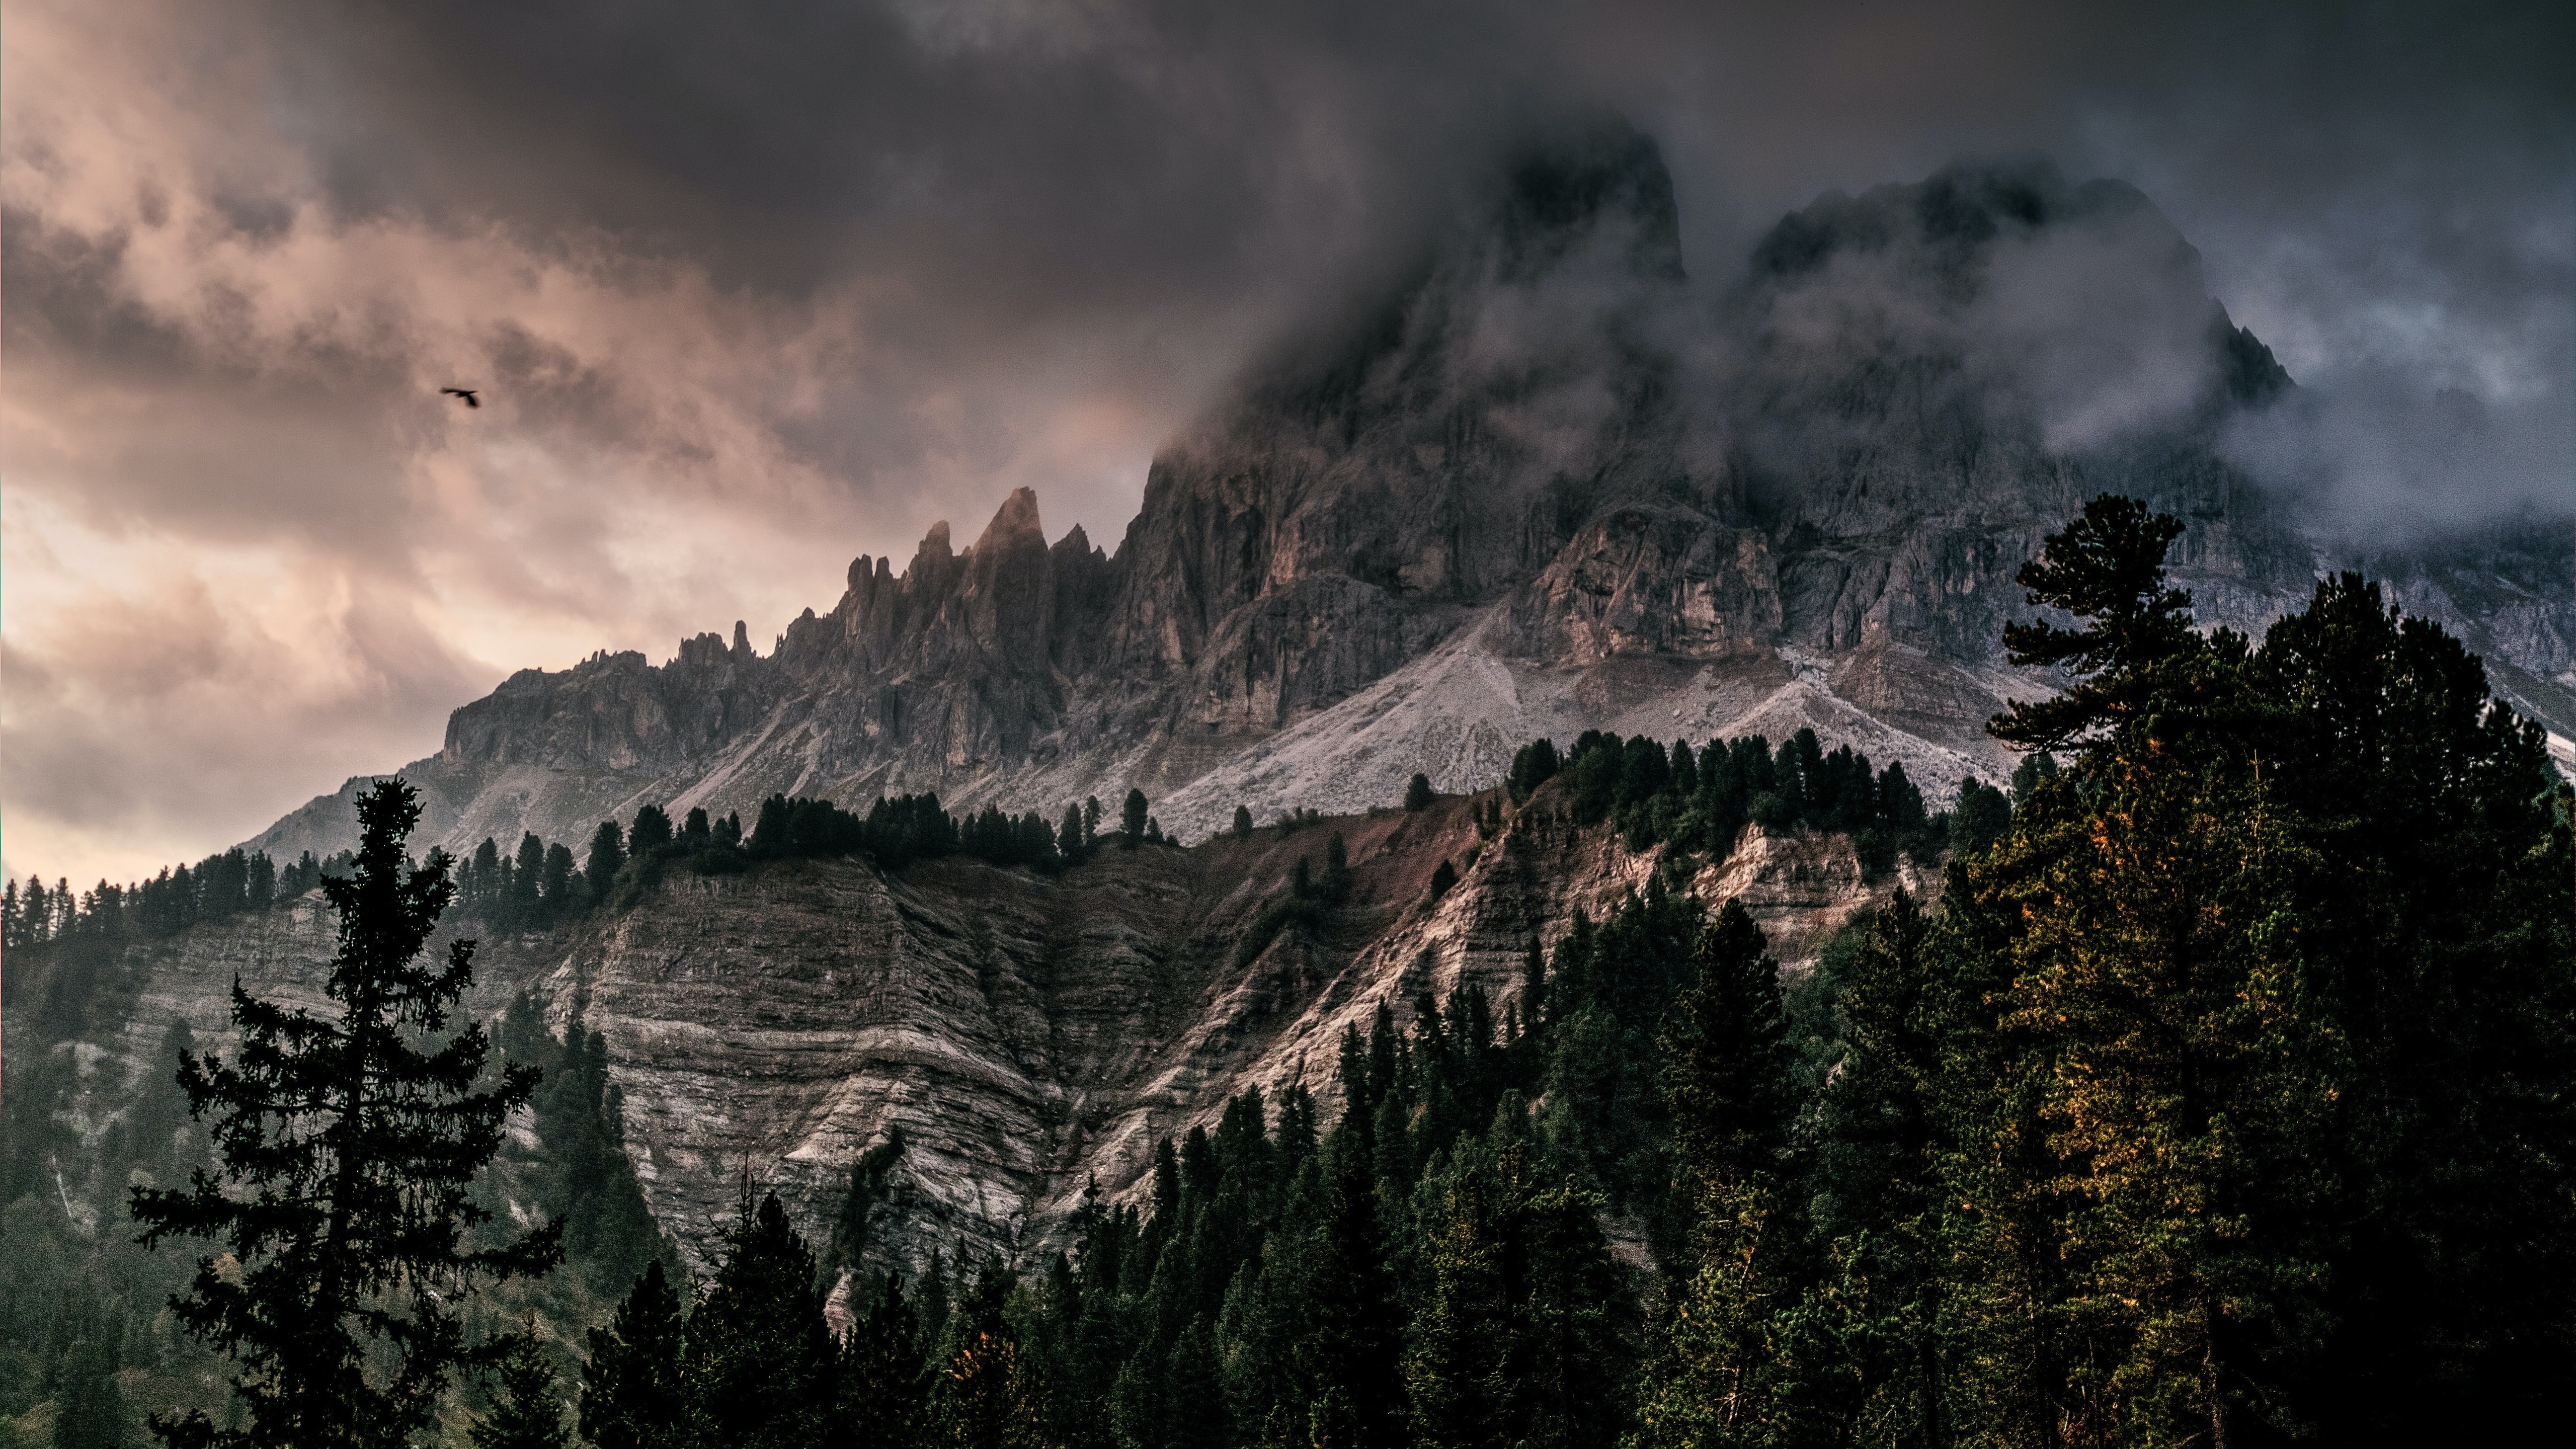
scenery, cloud, sky, plant, atmosphere, mountain, world, natural landscape, tree, larch, highland, sunlight, atmospheric phenomenon, evergreen, landscape, cumulus, slope, snow, mountainous landforms, valley, geological phenomenon, forest, spruce fir forest, mountain range, hill, wood, massif, winter, hill station, conifer, fell, geology, meteorological phenomenon, wilderness, ridge, temperate broadleaf and mixed forest, sunrise, summit, rock, evening, mist, darkness, tropical and subtropical coniferous forests, freezing, temperate coniferous forest, night, batholith, woodland, glacial landform, Northern hardwood forest, moraine, glacier, old growth forest, pine family, fir, pine, ar te, spruce, alps